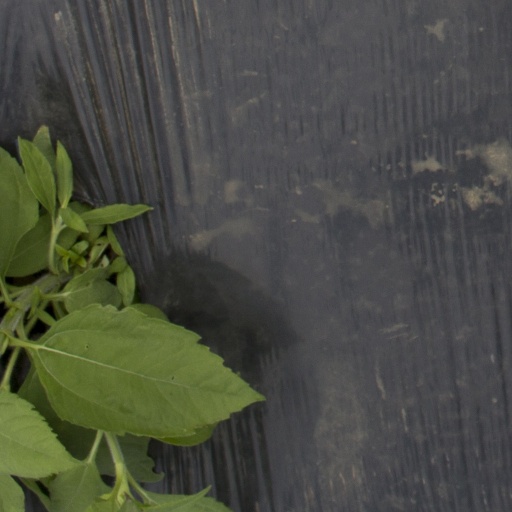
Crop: Jerusalem artichoke